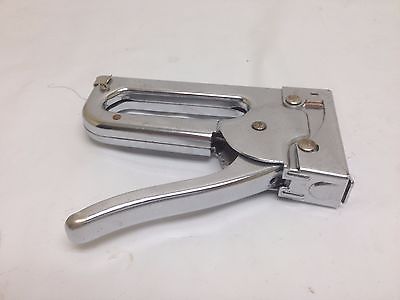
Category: stapler